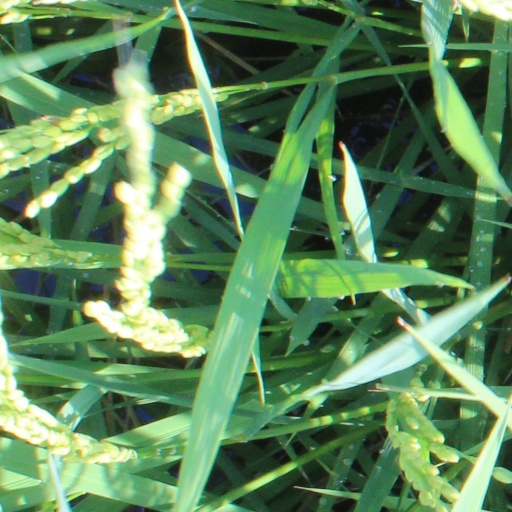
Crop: rice